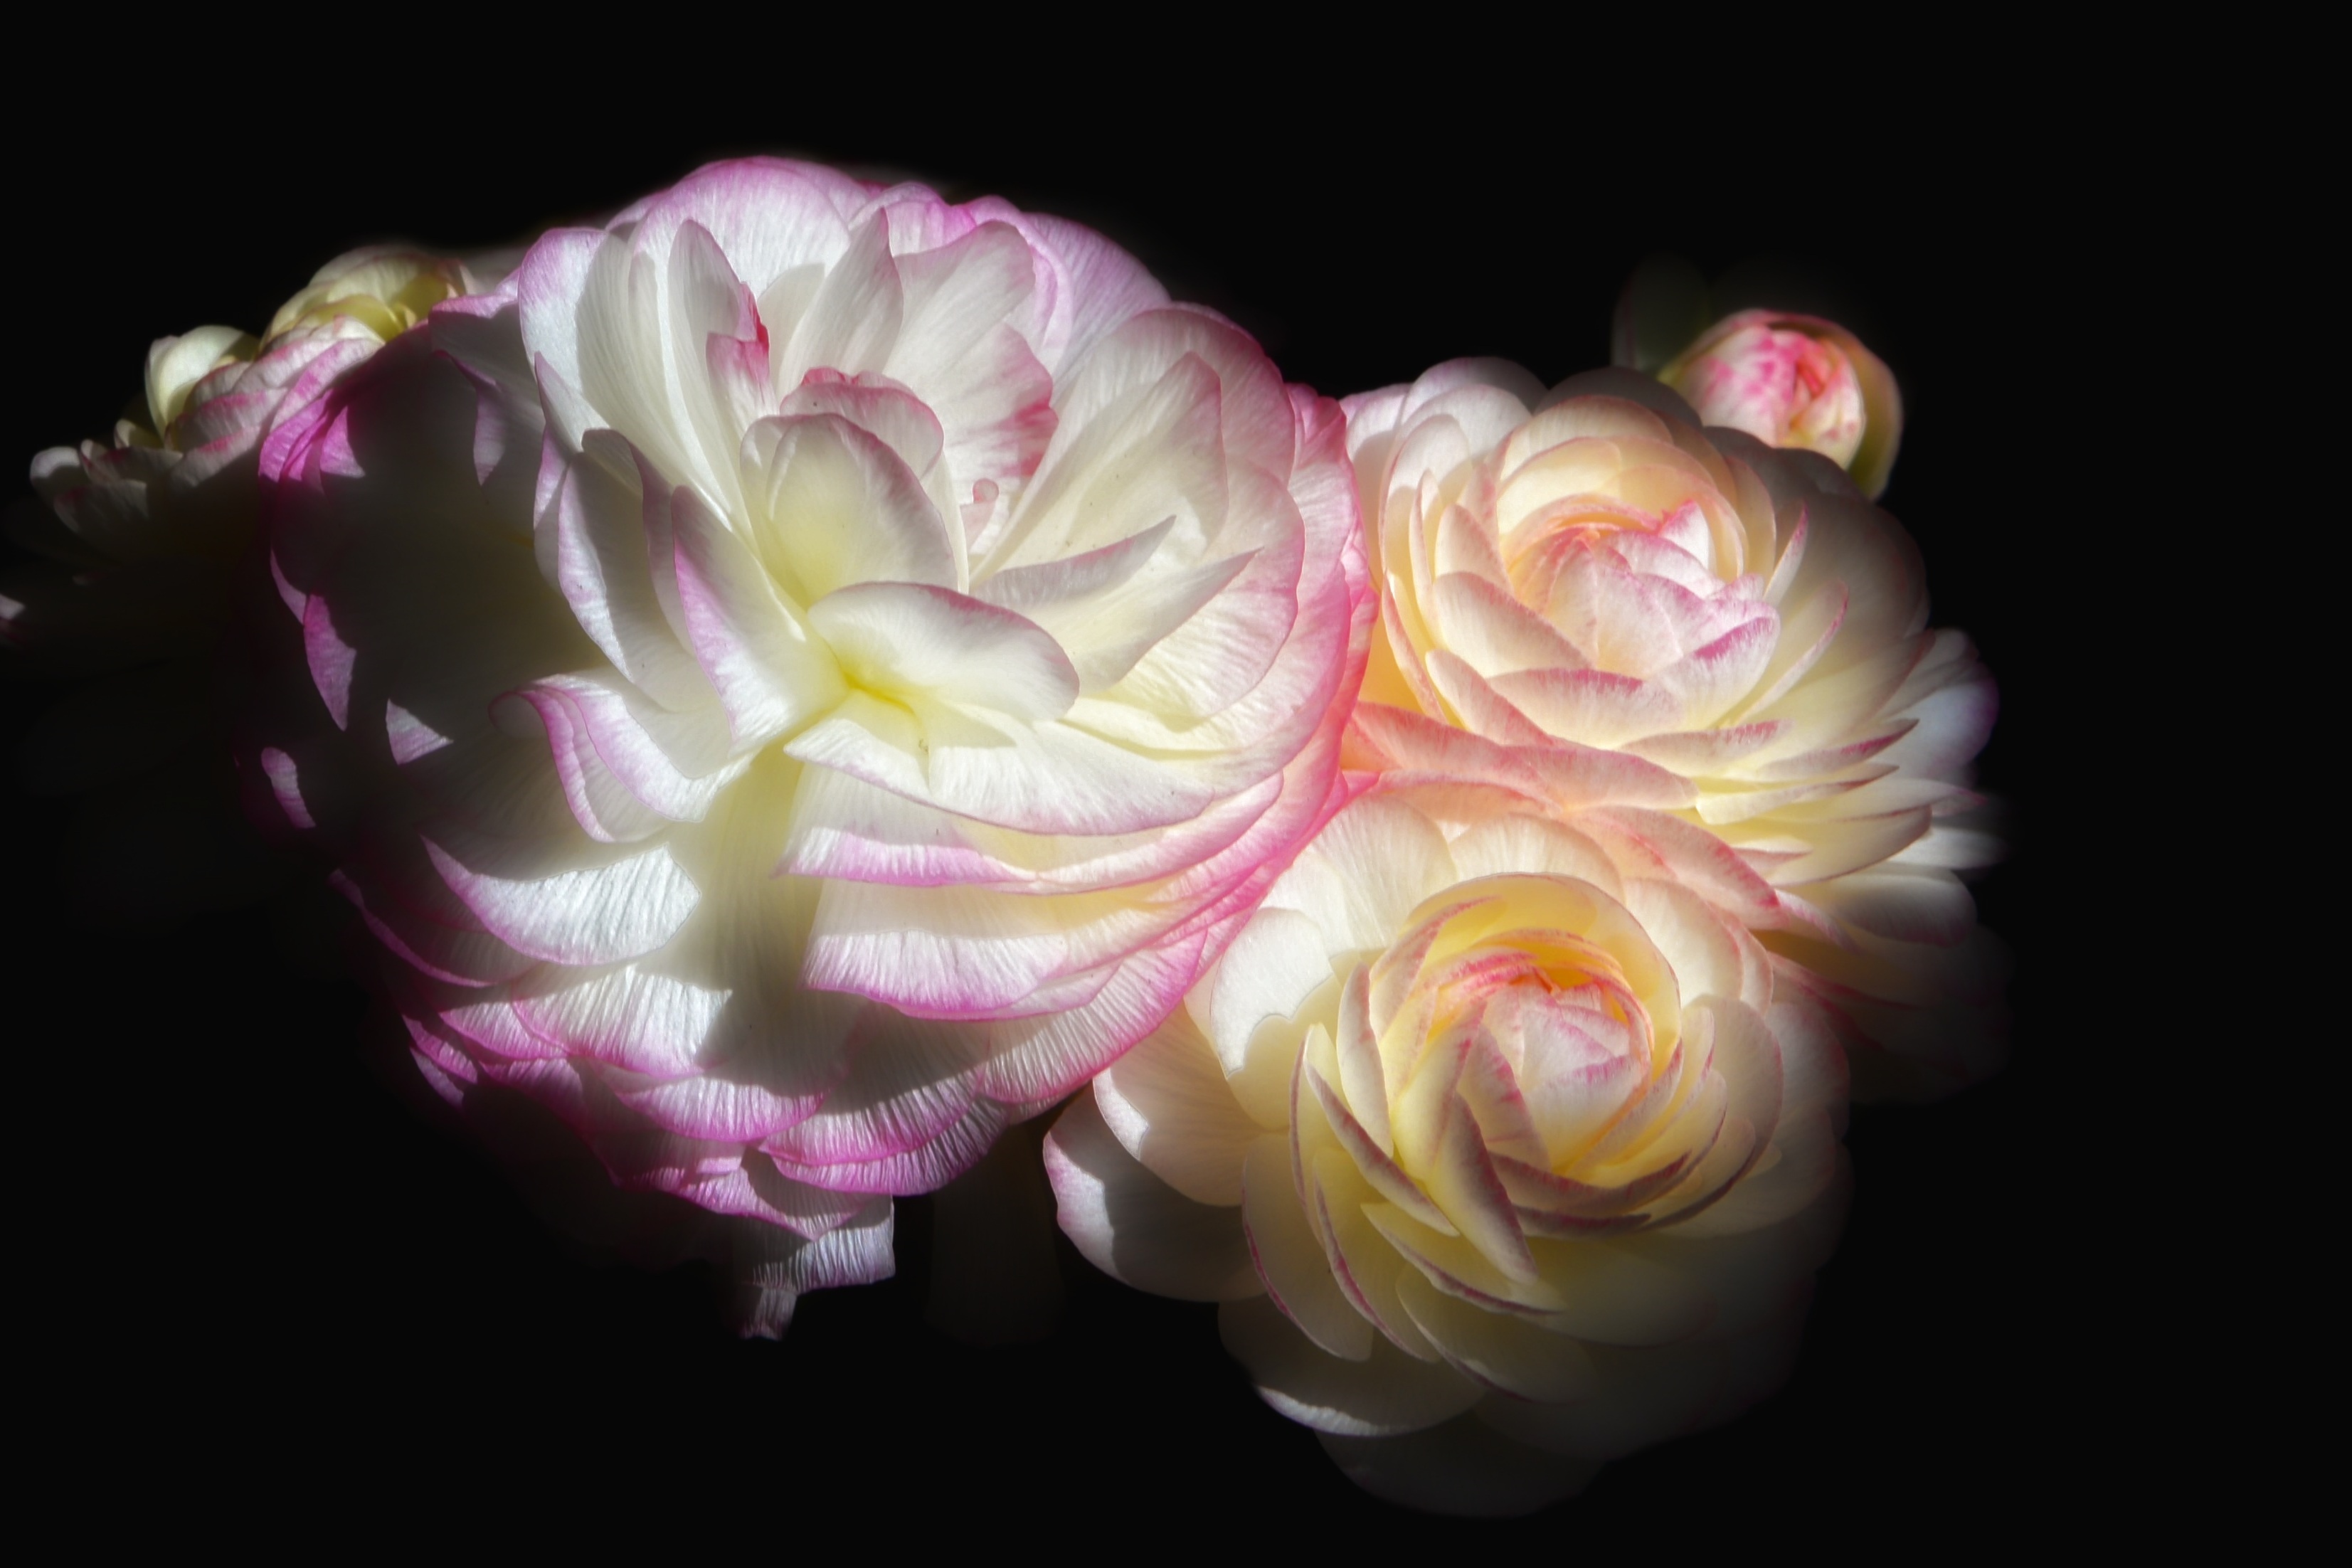
blossom, plant, white, flower, purple, petal, bloom, rose, spring, yellow, pink, flora, flowers, close up, floristry, ranunculus, macro photography, flowering plant, garden roses, rose family, white pink, flower bouquet, floral design, ranunculus asiaticus, land plant, flower arranging